Nicole Leach

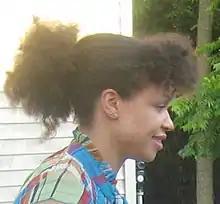
Rochelle in 2009

Nicolle Rochelle, often credited professionally as Nicole Leach, is an American actress, dancer, and jazz singer, best known for her appearances on television including "Shining Time Station", "The Babysitters Club", and made for television movies "The Vernon Johns Story" starring James Earl Jones and after school special "Summertime Switch".